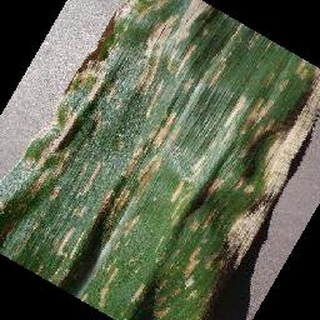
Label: corn_cercospora_leaf_spot